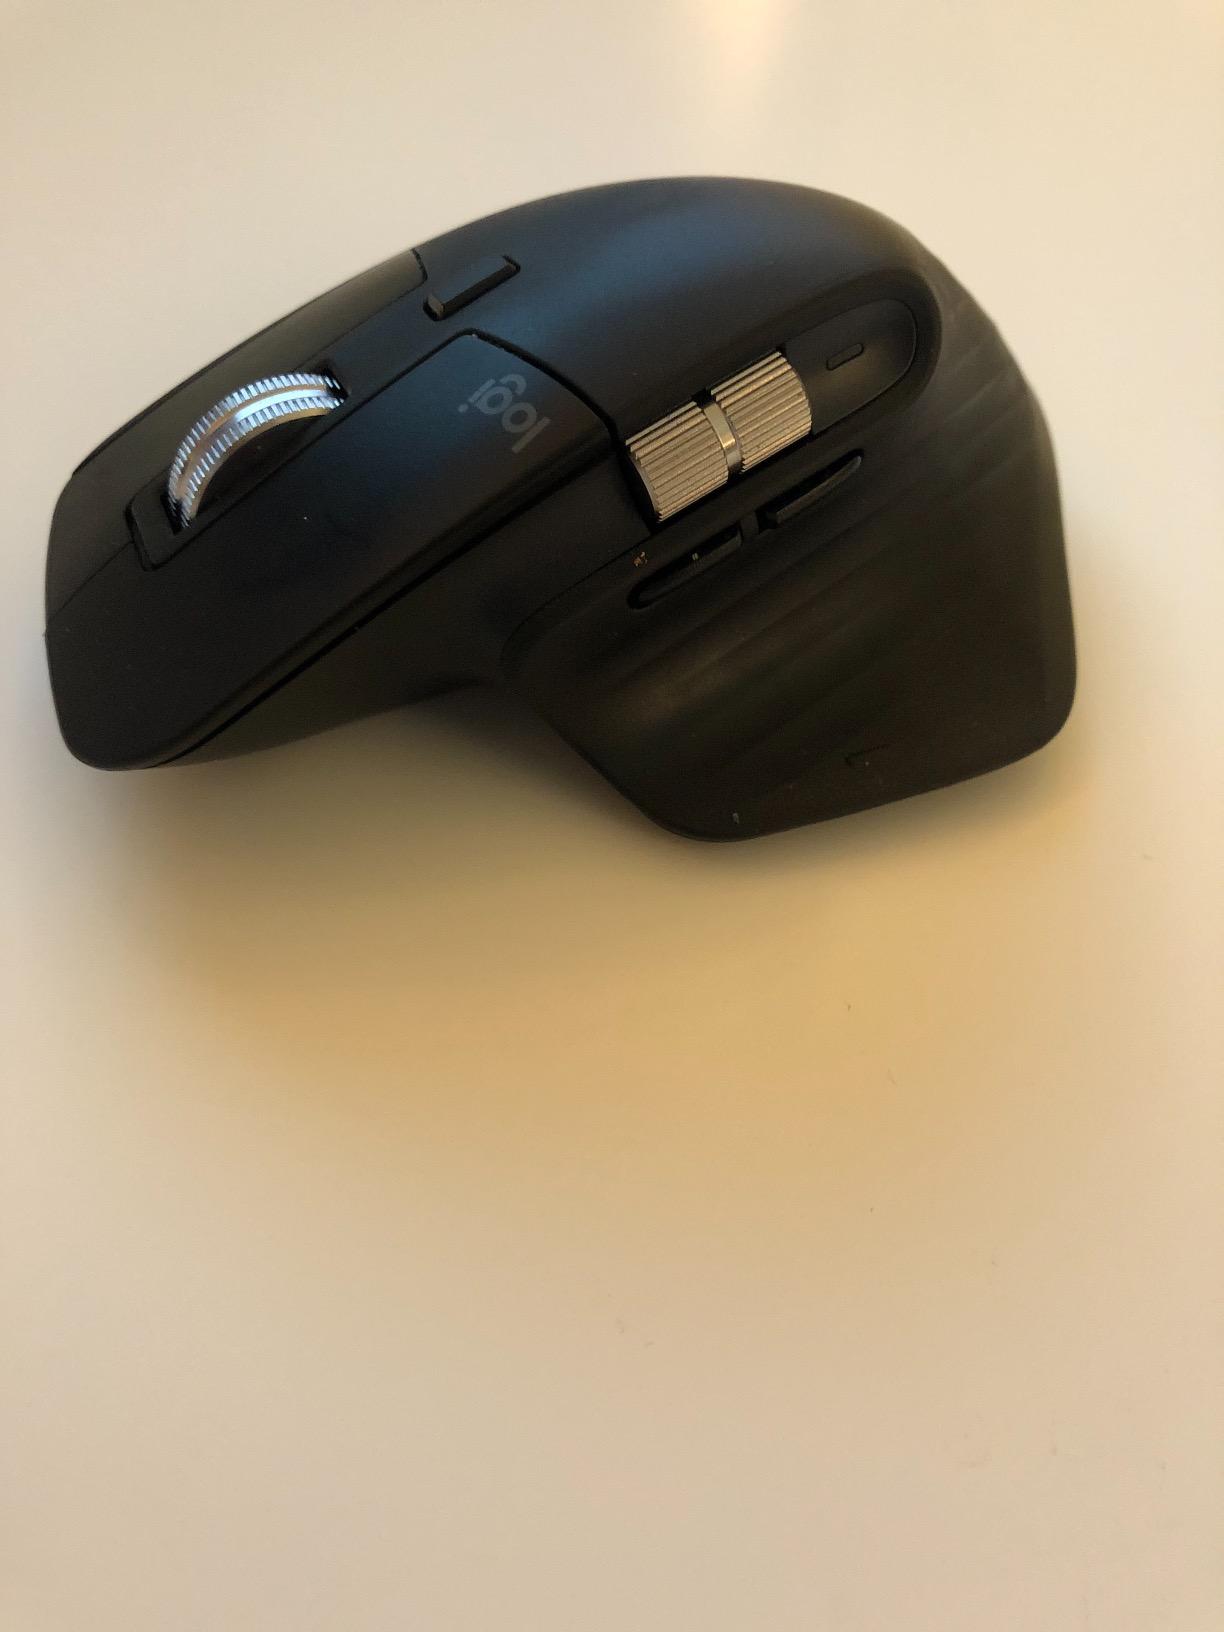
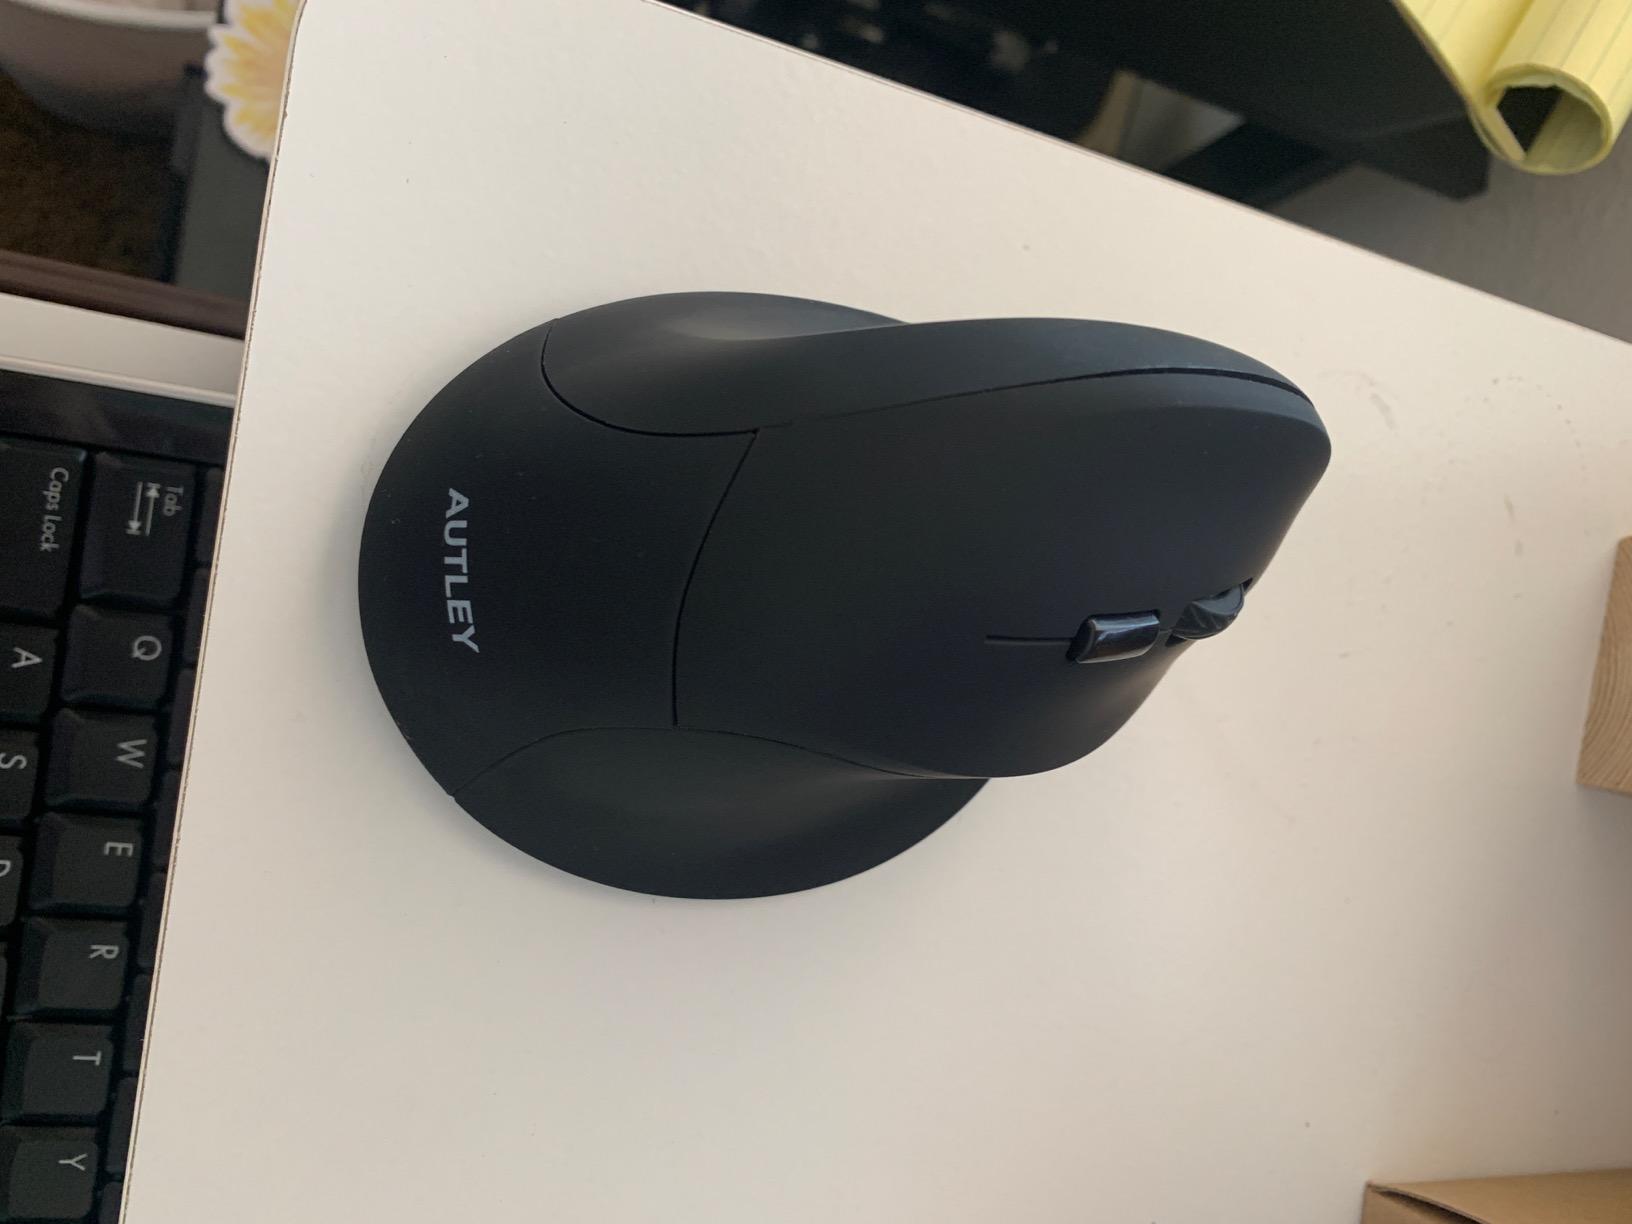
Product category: mouse
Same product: no